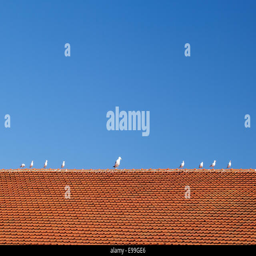
birds on the tiled roof